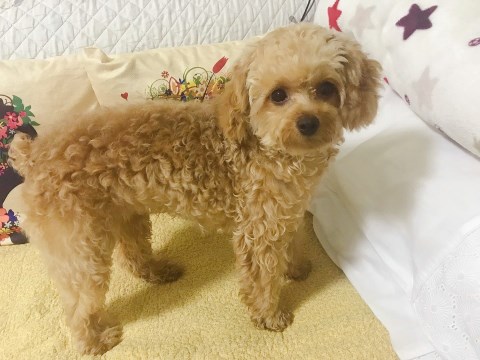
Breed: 7449-n000128-teddy